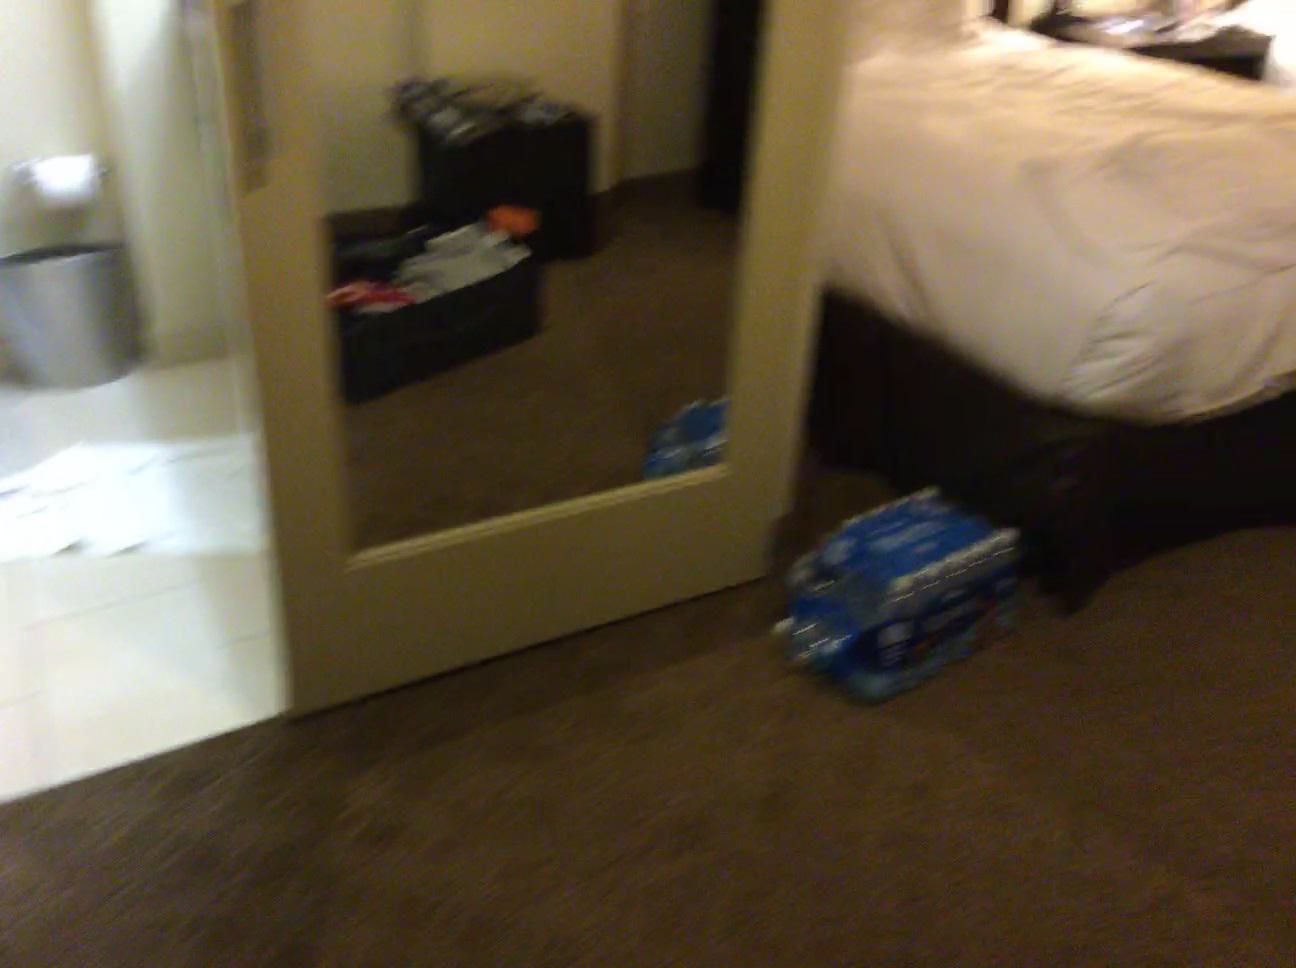
Question: Can the door fit left of the vanity from the world's perspective? Final answer should be yes or no.
Answer: Yes